Bruno (footballer, born 1984)

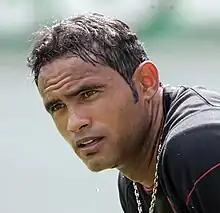
Bruno in 2008

Bruno Fernandes das Dores de Souza (born 23 December 1984), also known in Brazil as Goleiro Bruno (the Goalkeeper Bruno), is a Brazilian professional footballer who plays as a goalkeeper.